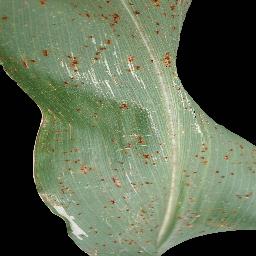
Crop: corn
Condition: (maize)_common_rust